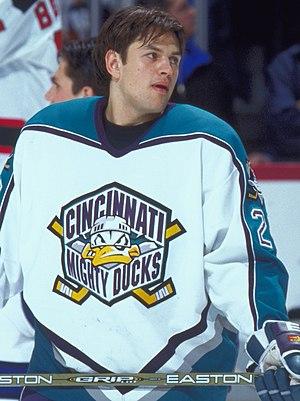
Iouri Guennadievitch Boutsaïev - en russe : Юрий Геннадьевич Буцаев et en anglais : Yuri Butsayev - est un joueur professionnel russe de hockey sur glace. Il est le frère de Viatcheslav Boutsaïev.